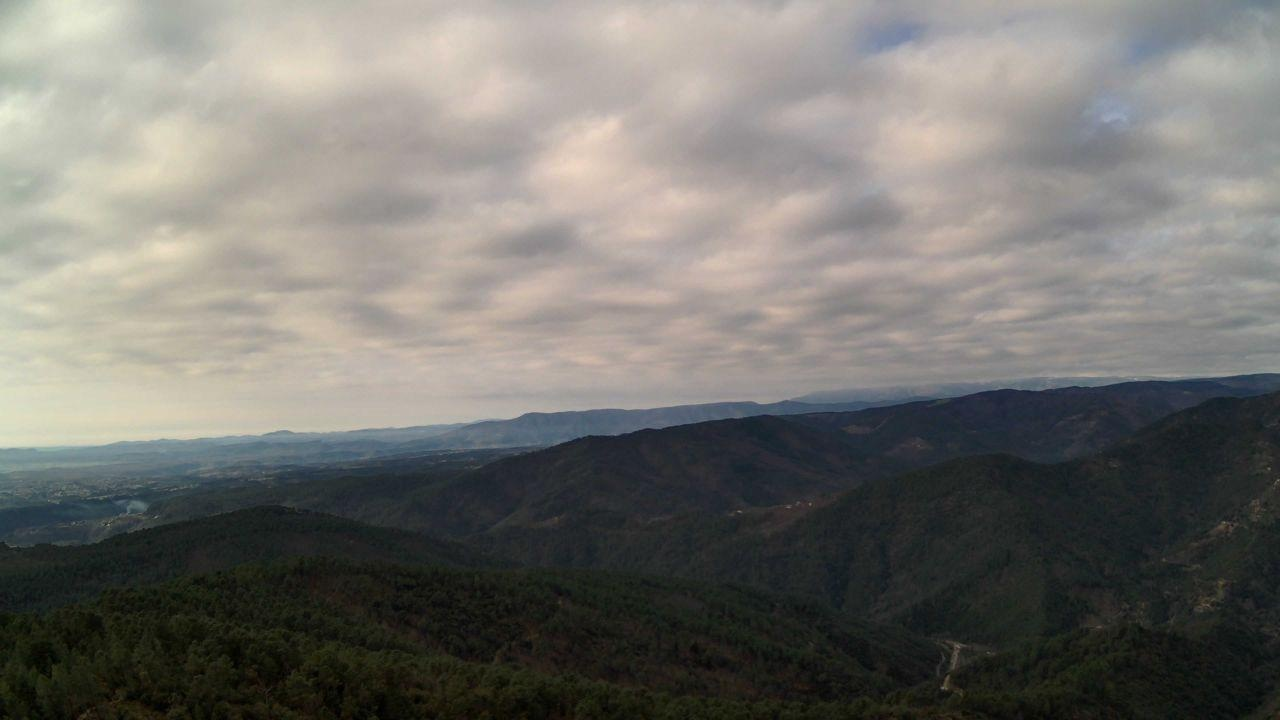
Fire: no
Smoke: yes